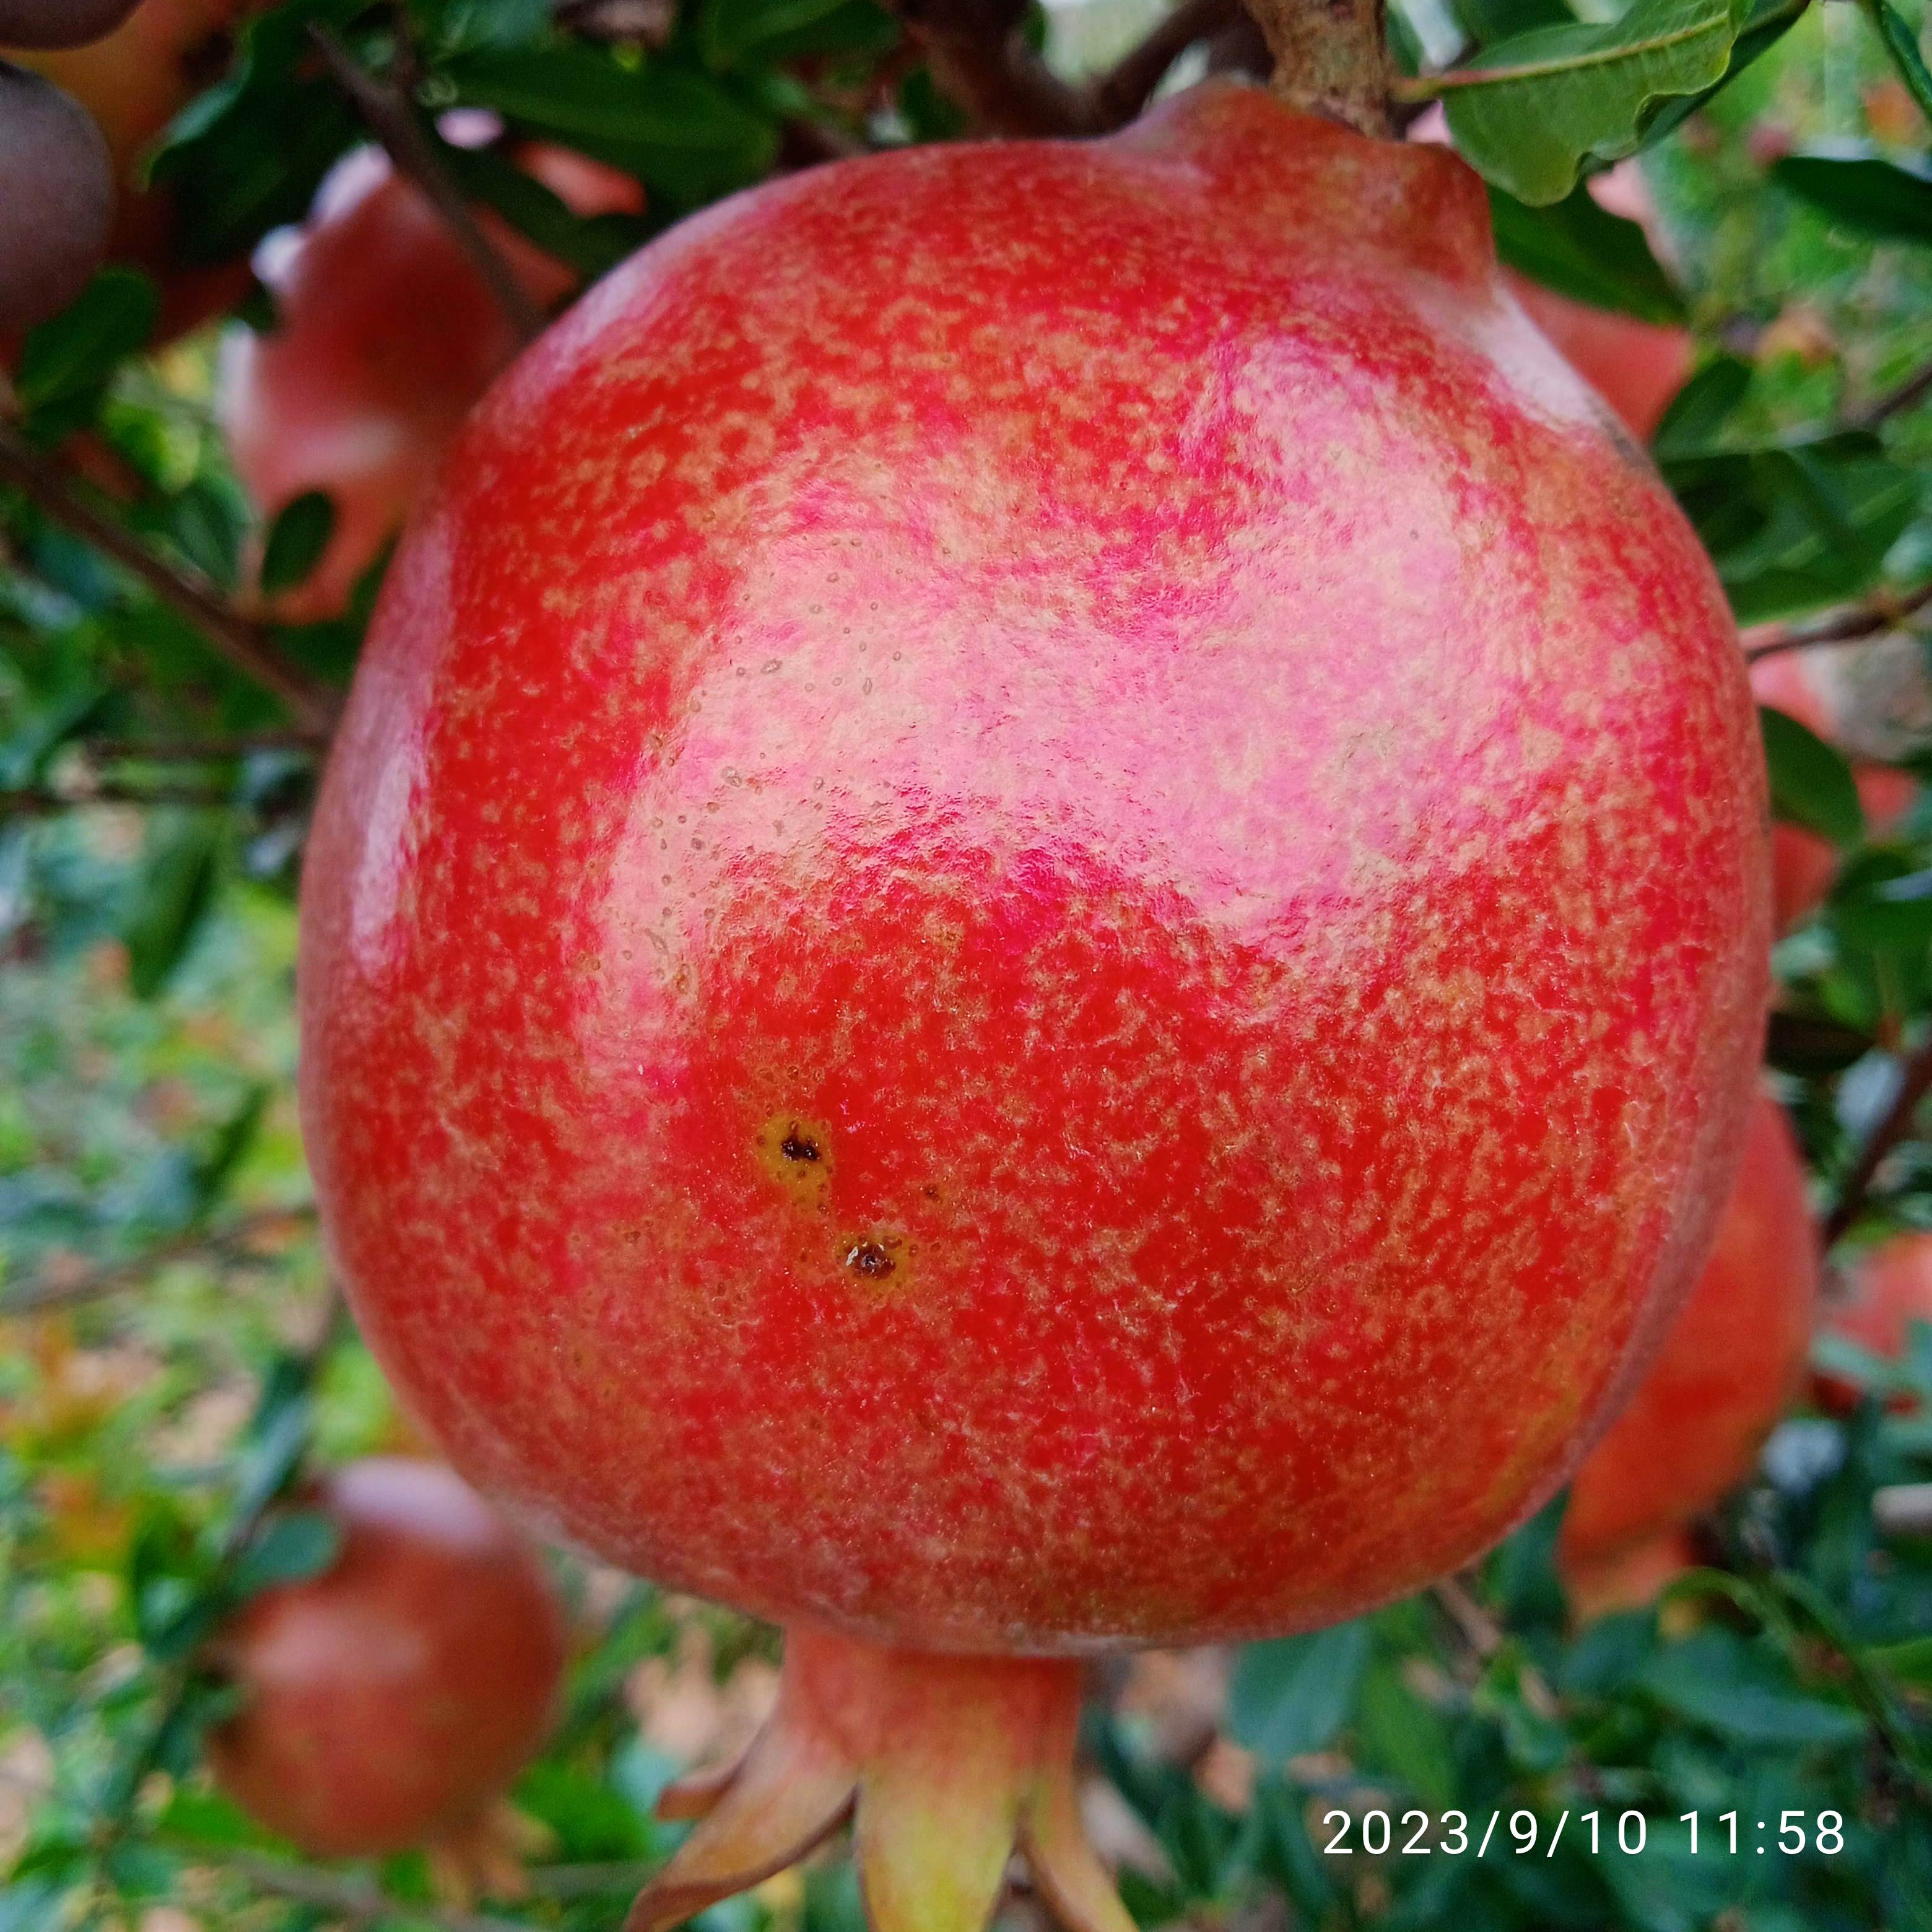
Label: Healthy